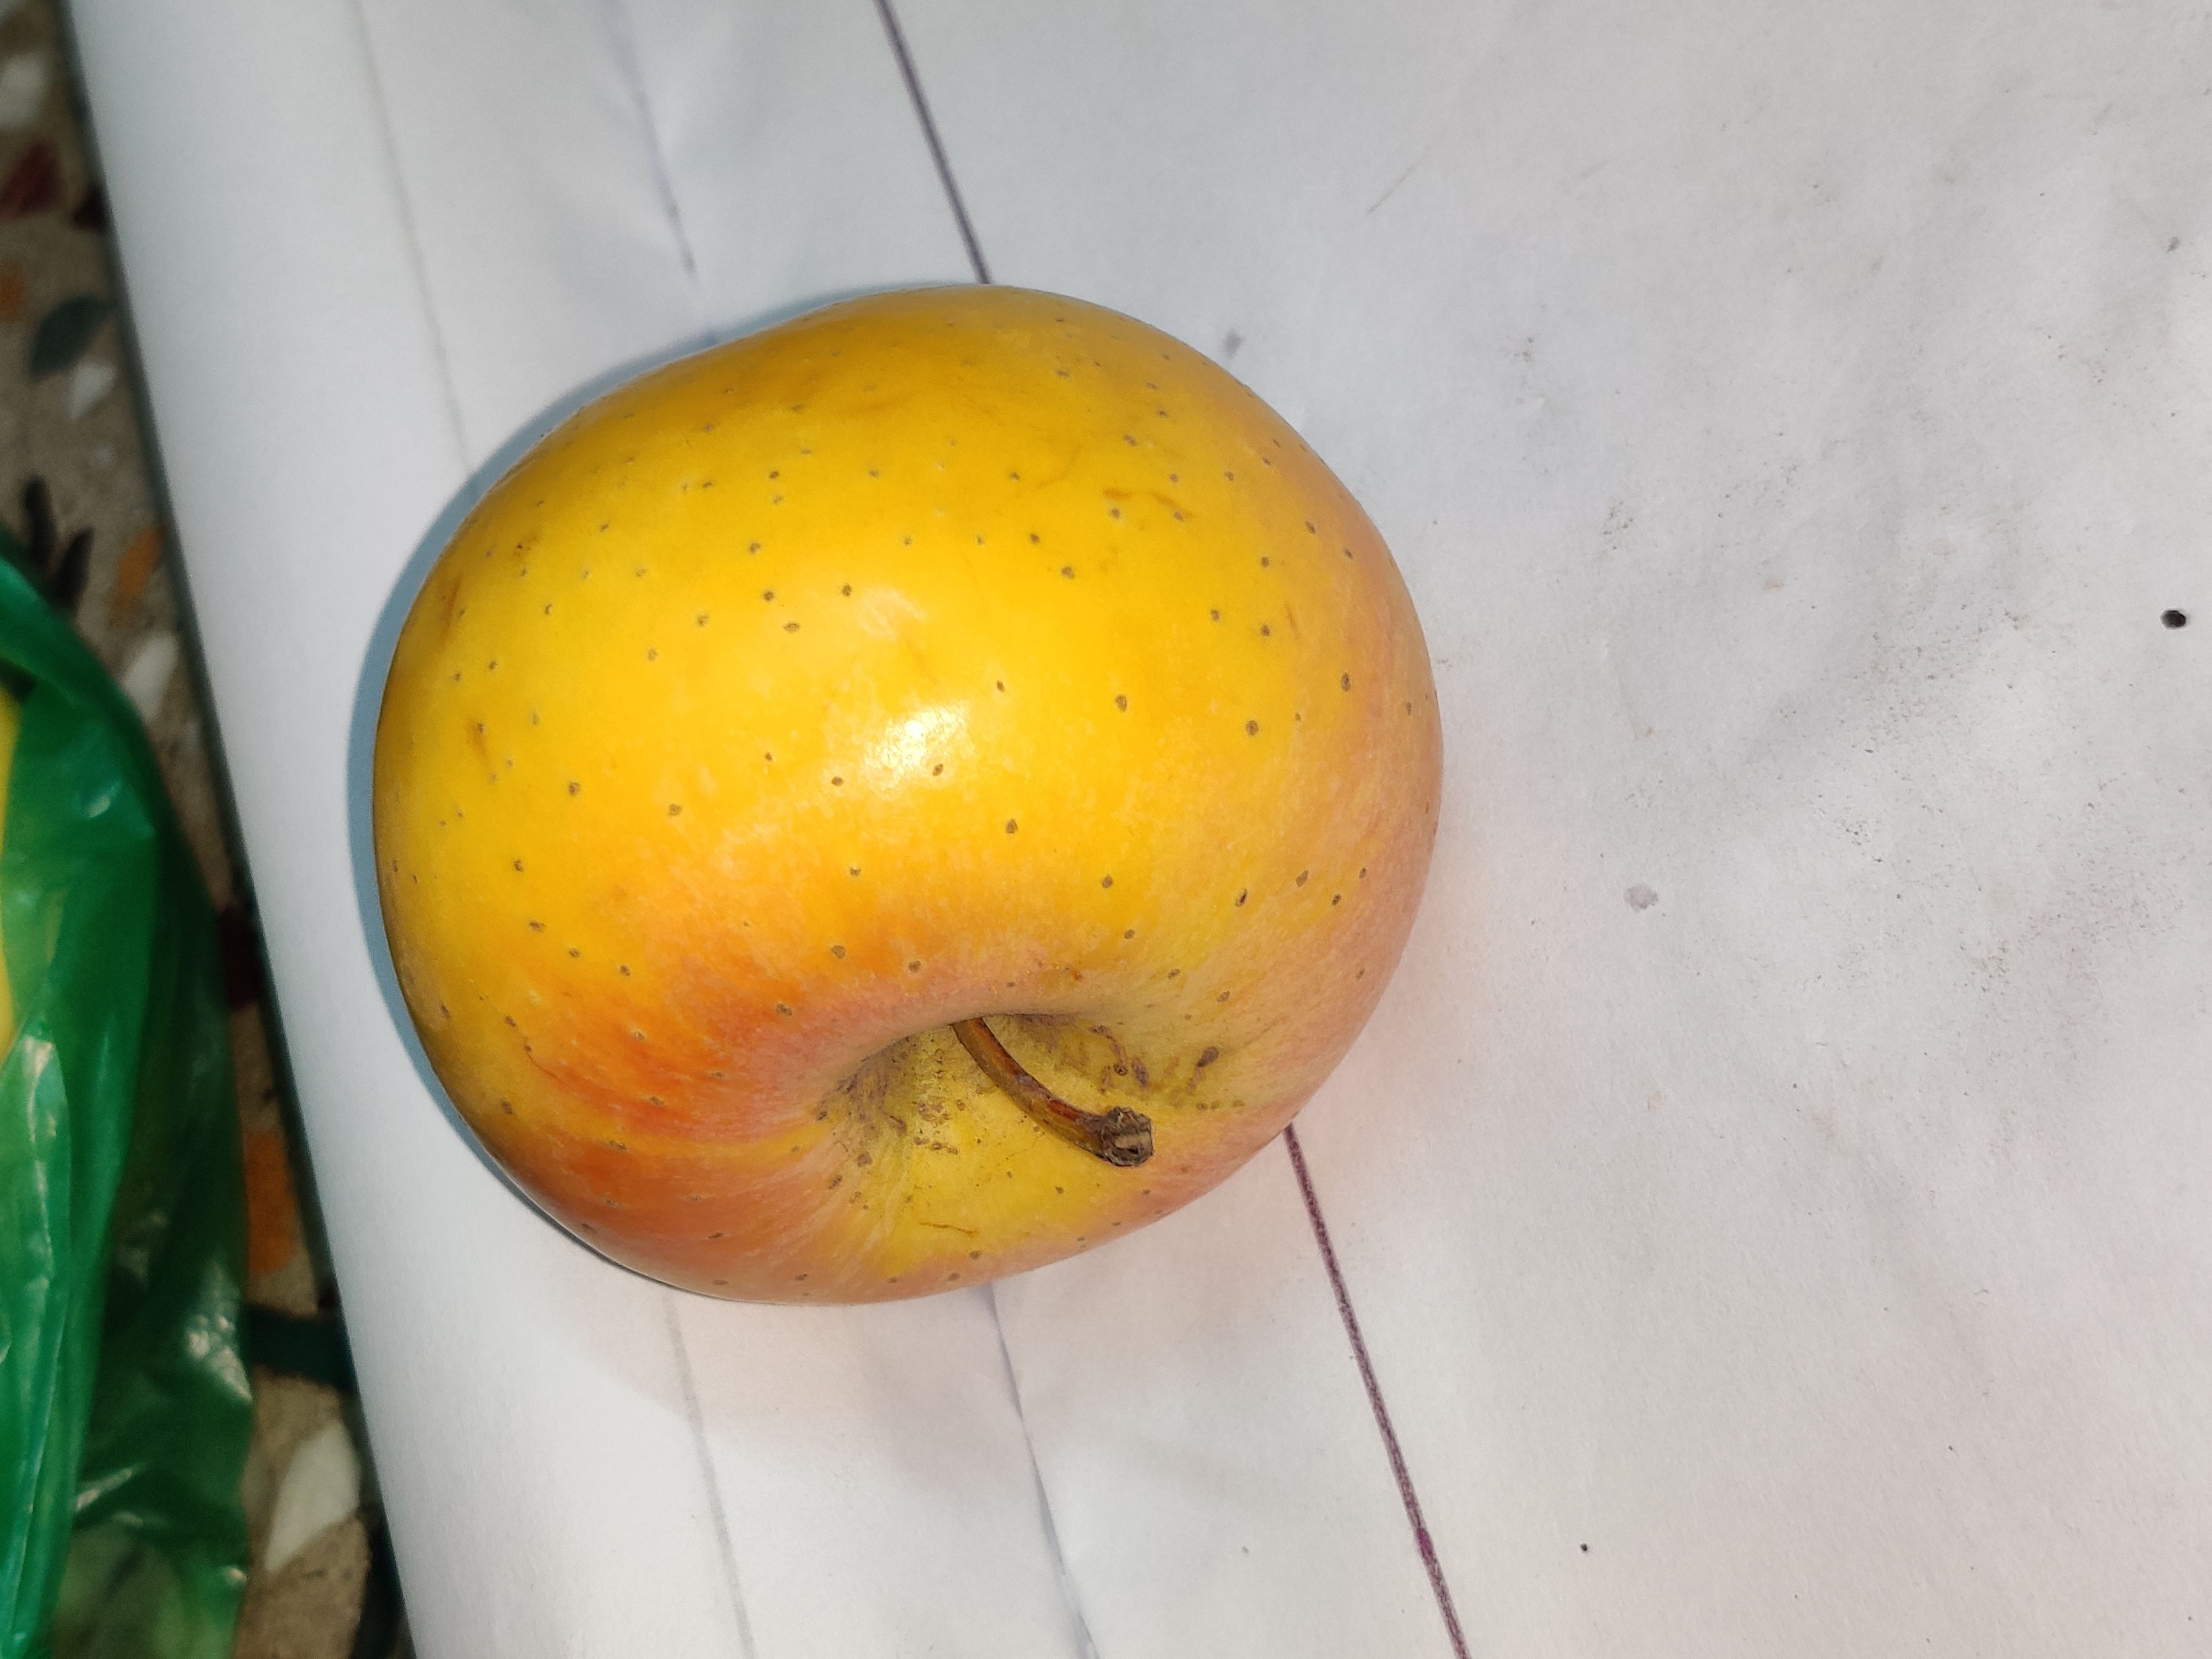
Fruit: apple
Grade: 1st-grade